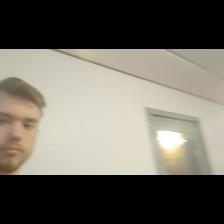
Label: Human